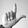
ASL letter: L